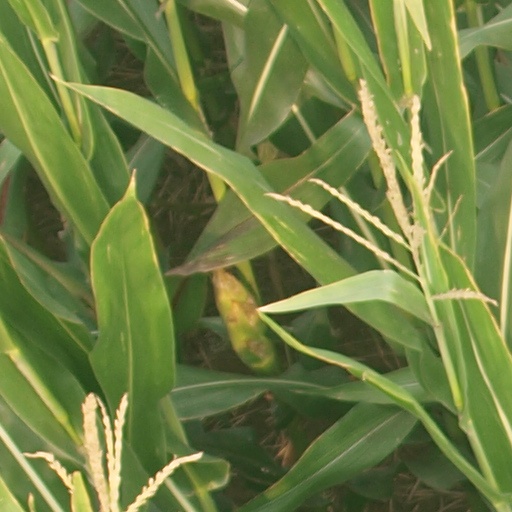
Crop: maize; corn